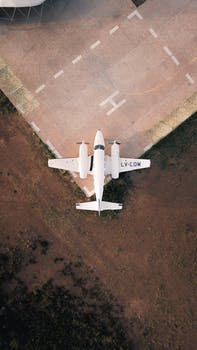
Label: No Watermark